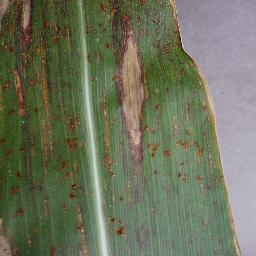
Label: Corn___Northern_Leaf_Blight